Church of St Lawrence, Alton

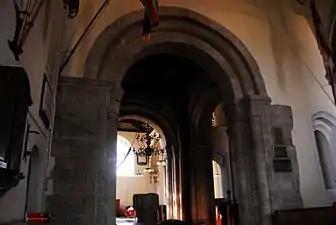
Norman arches in the southern nave showing original cruciform church, with 18th-century candelabra and 19th-century font

Alton grew in prosperity during the 12th century as it was on the main route to London from the west country, so it was found necessary to extend the church; it was during this period that what is now the southern nave was extended to the west and building work was also made to the north part of the church. The old west door, which was walled up in the redevelopment of 1868, was built in 1140 and Pevsner notes that a southern arcade was added in c. 1140 ("there are faint traces of this arcade inside, i.e. remains of the pier imposts with a band of ornaments"). The first known vicar of Alton, also vicar of Colmer and sheriff of Alton, comes from this period, one Richard Turstin, who held the office of Parson from 1161 to 1170.